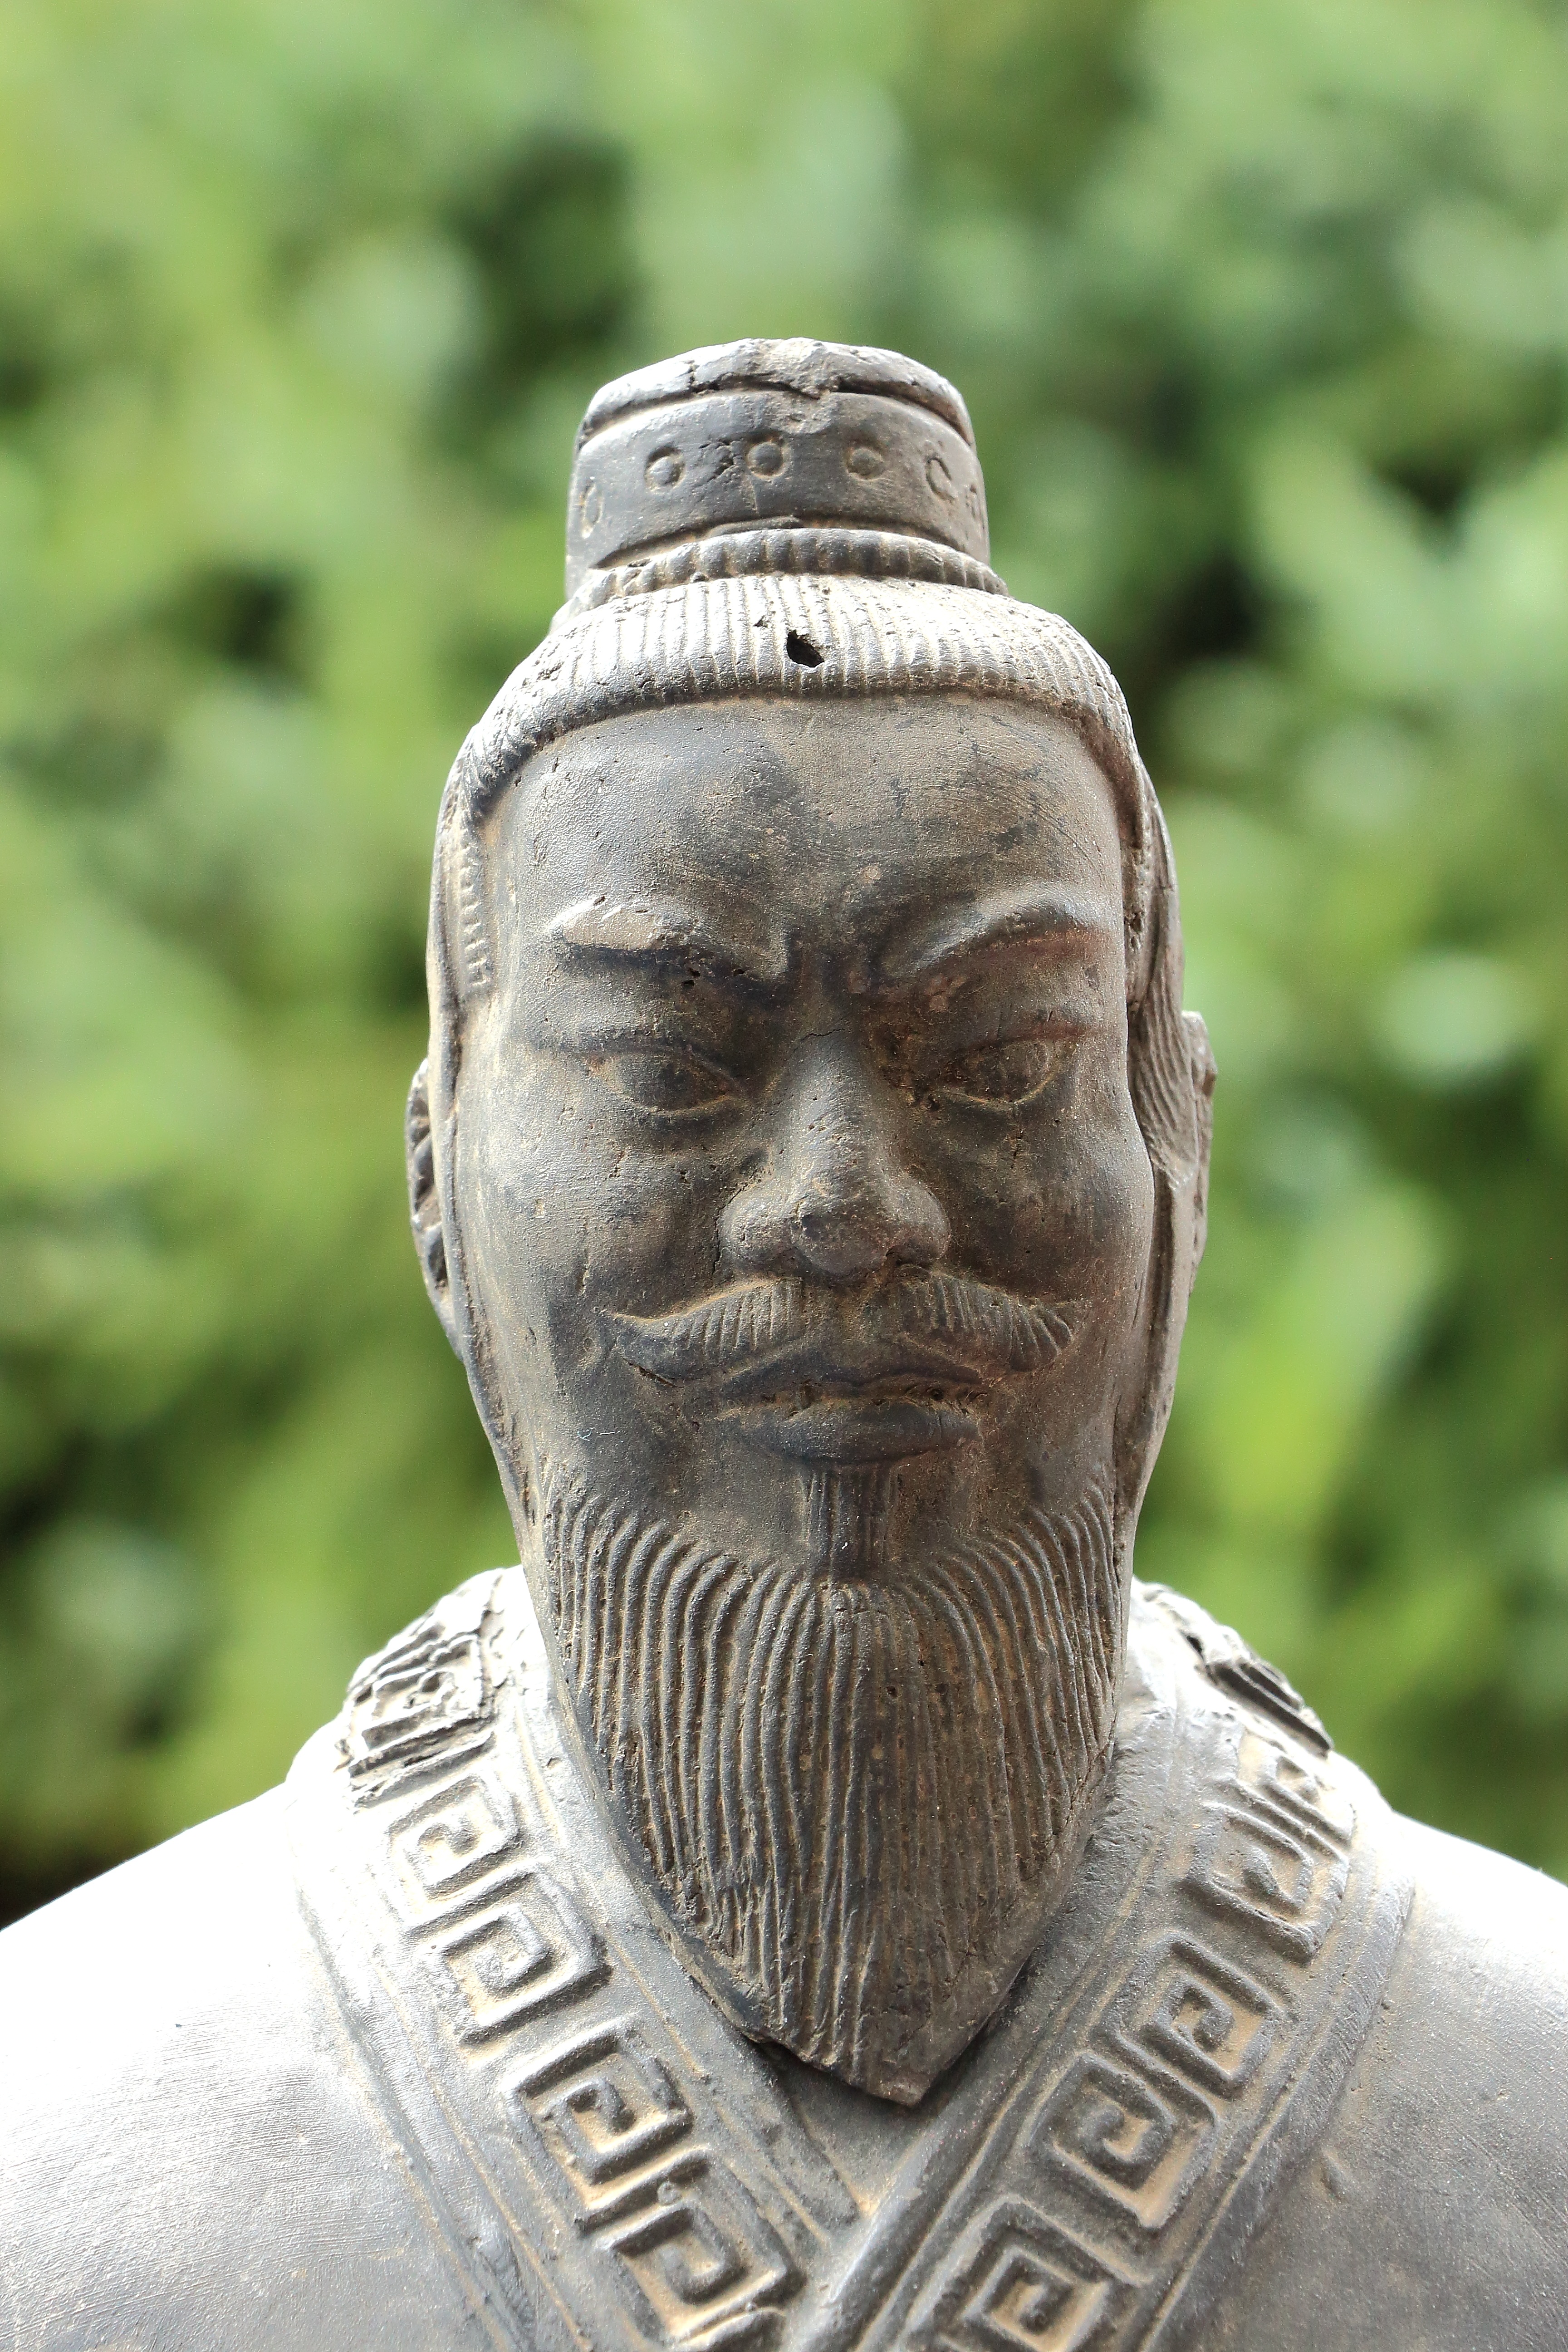
monument, statue, asia, fig, close up, sculpture, art, temple, head, carving, china, stature, stone figure, confucius, clay figures, ancient history